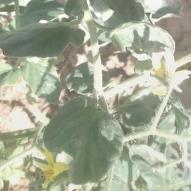
Crop: Tomato
Condition: virosis-d